Saint Gallen Group

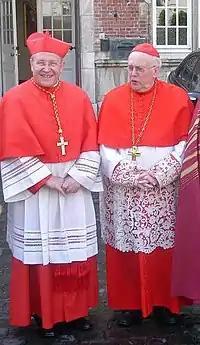
Cardinals Walter Kasper and Godfried Danneels, two prominent members of the Saint Gallen Group

Whilst in Rome before the 2005 papal conclave, the cardinals who were members of the Saint Gallen Group sent their host Ivo Fürer a card saying: "We are here together in the spirit of Saint Gallen", and before the conclave they came together for a talk over dinner. According to diary excerpts of an anonymous cardinal, Lehmann and Danneels were "the thinking core" of the "reformisti" during the conclave. These "reformisti" did not want to vote for Joseph Ratzinger, and tried to prevent his election by giving all their votes to Jorge Mario Bergoglio, who thus might achieve a blocking minority. They succeeded, but Bergoglio, "almost in tears", begged not to be elected. Ratzinger was elected Pope Benedict XVI.